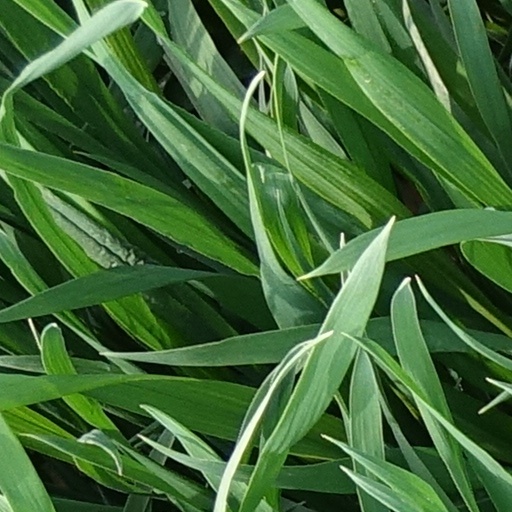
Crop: wheat